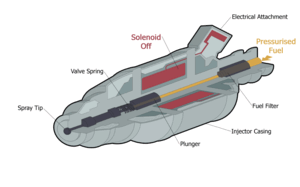
L'injection est un dispositif d'alimentation des moteurs à combustion, permettant d'acheminer le carburant dans la chambre de combustion. Préférée au carburateur afin d'améliorer le rendement moteur, l'injection fut à l'origine exclusivement mécanique, puis améliorée par l'électronique en utilisant un calculateur électronique.
Un injecteur est un dispositif permettant l'apport de matières gazeuses ou liquides dans une machine. Il existe plusieurs types d'injecteurs.